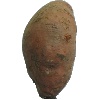
Label: Potato Sweet 1